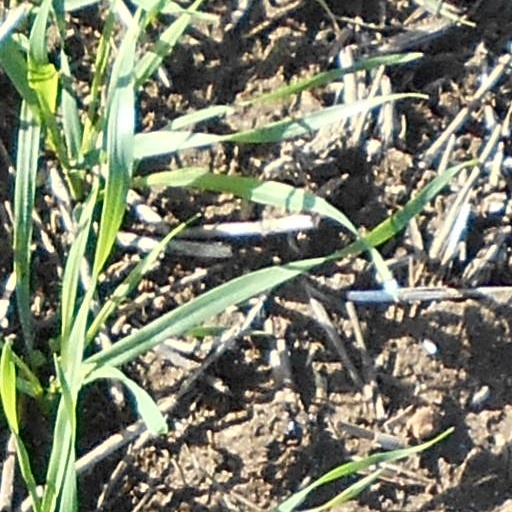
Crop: wheat